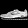
Label: Sneaker